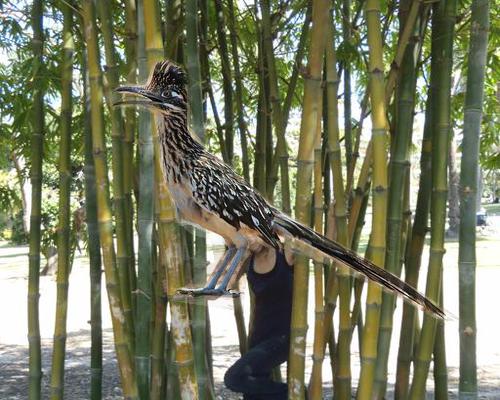
Bird species: Geococcyx
Bird type: landbird
Background: land